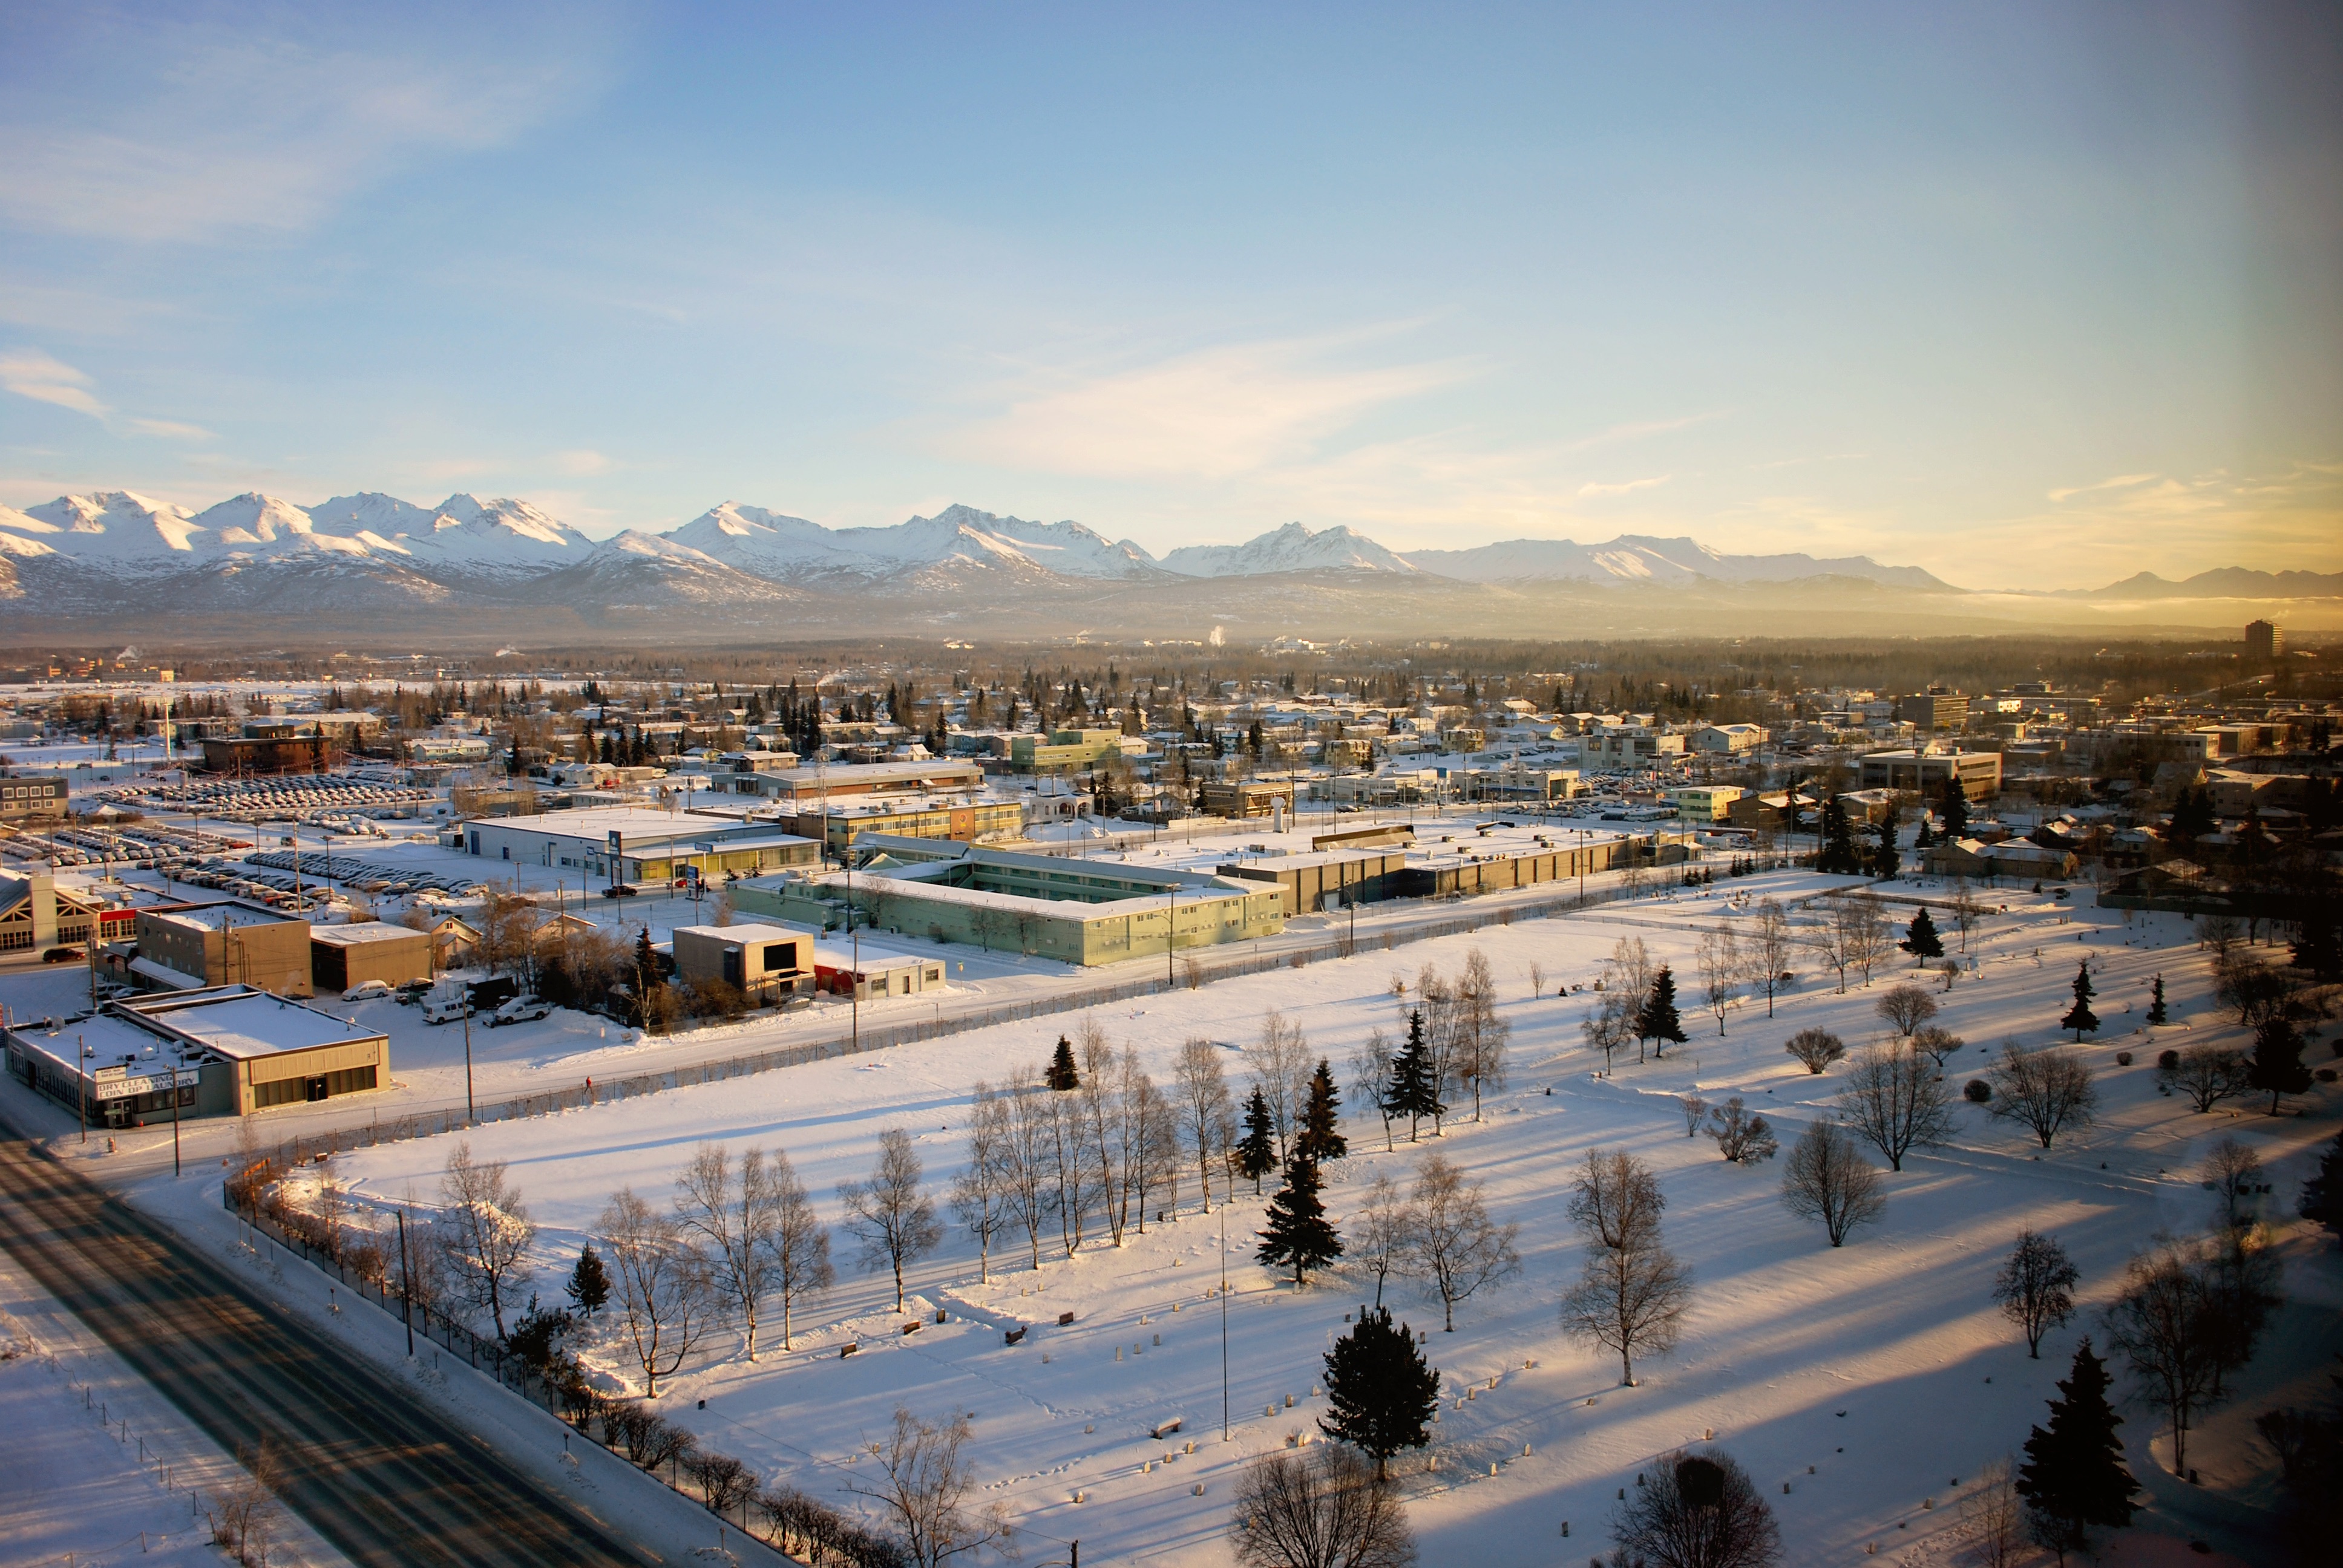
sea, water, snow, winter, cloud, sunset, skyline, sunlight, morning, city, cityscape, panorama, dusk, ice, evening, reflection, weather, season, aerial photography, urban area